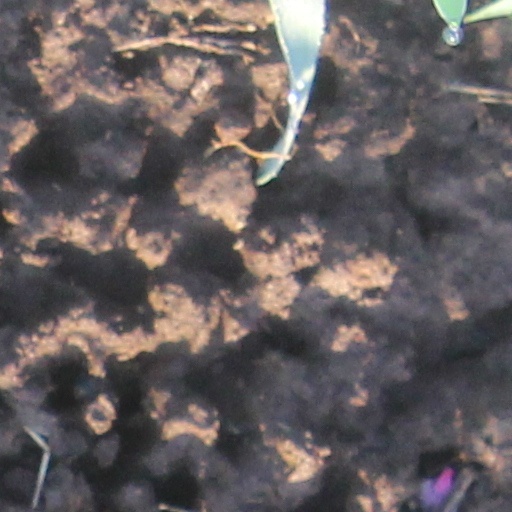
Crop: wheat